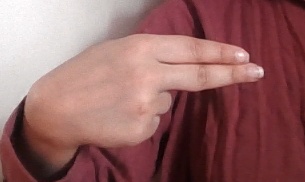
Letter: ain